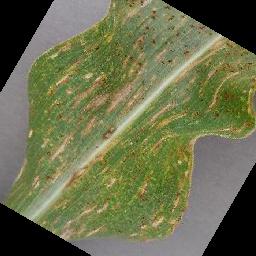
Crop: corn
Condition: (maize)_cercospora_spot_gray_spot